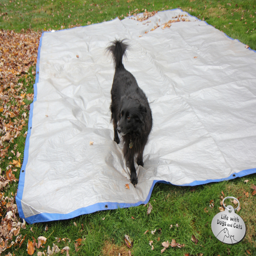
person , helps with clean up the fall leaves .